HNLMS Utrecht (1898)

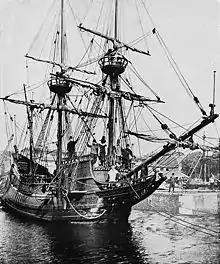

On 6 July 1904, "Utrecht" and both ran aground near Aroes Lampoejang, South Sumatra because of incomplete maps. The ships where repaired in respectively Surabaya and Singapore. Later that year on 18 September, "Utrecht" assisted "Van Outshoorn" of the "Koninklijke Paketvaart Maatschappij" that had hit a cliff.